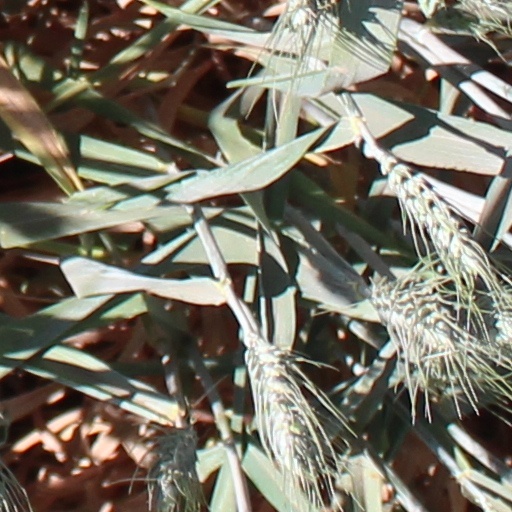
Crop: wheat